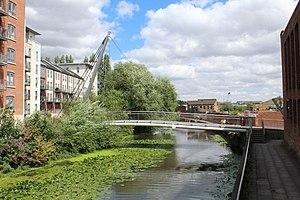
Pont Hungate, York.